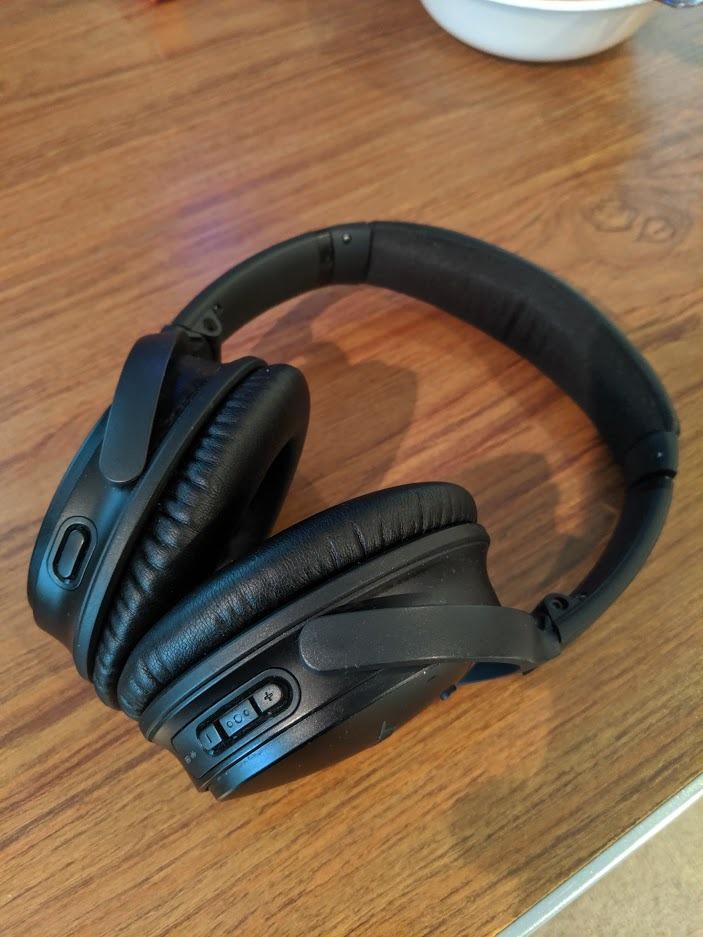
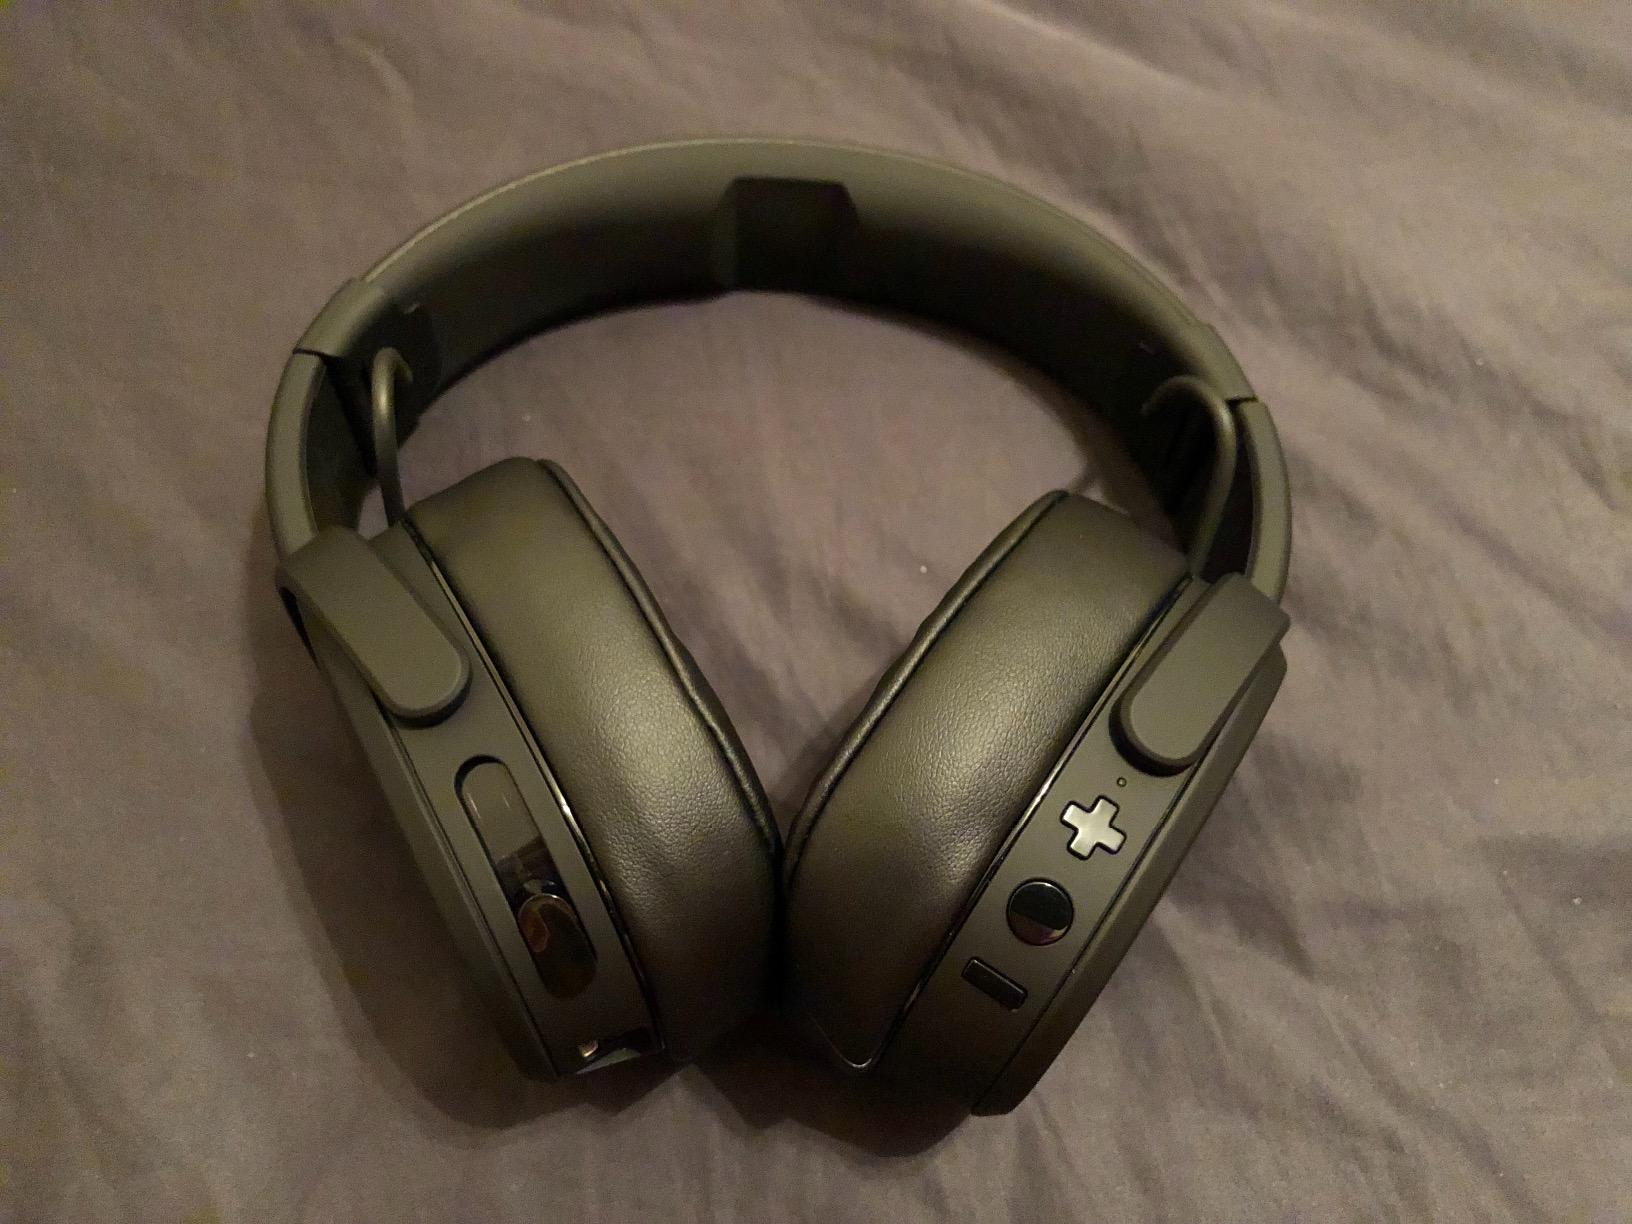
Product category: headphones
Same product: no